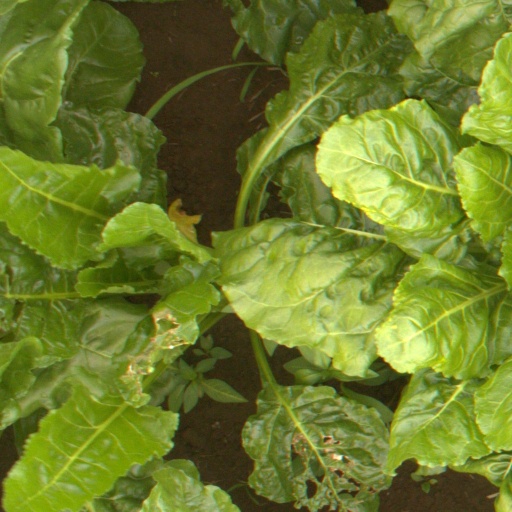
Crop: sugar beet